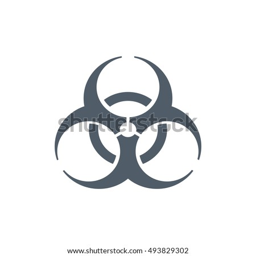
biohazard icon illustration on a white background